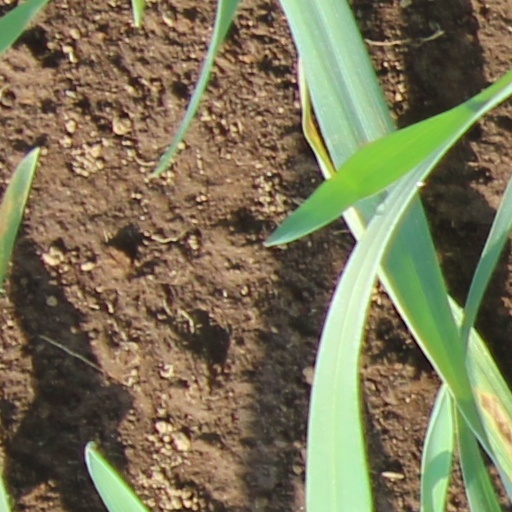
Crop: wheat